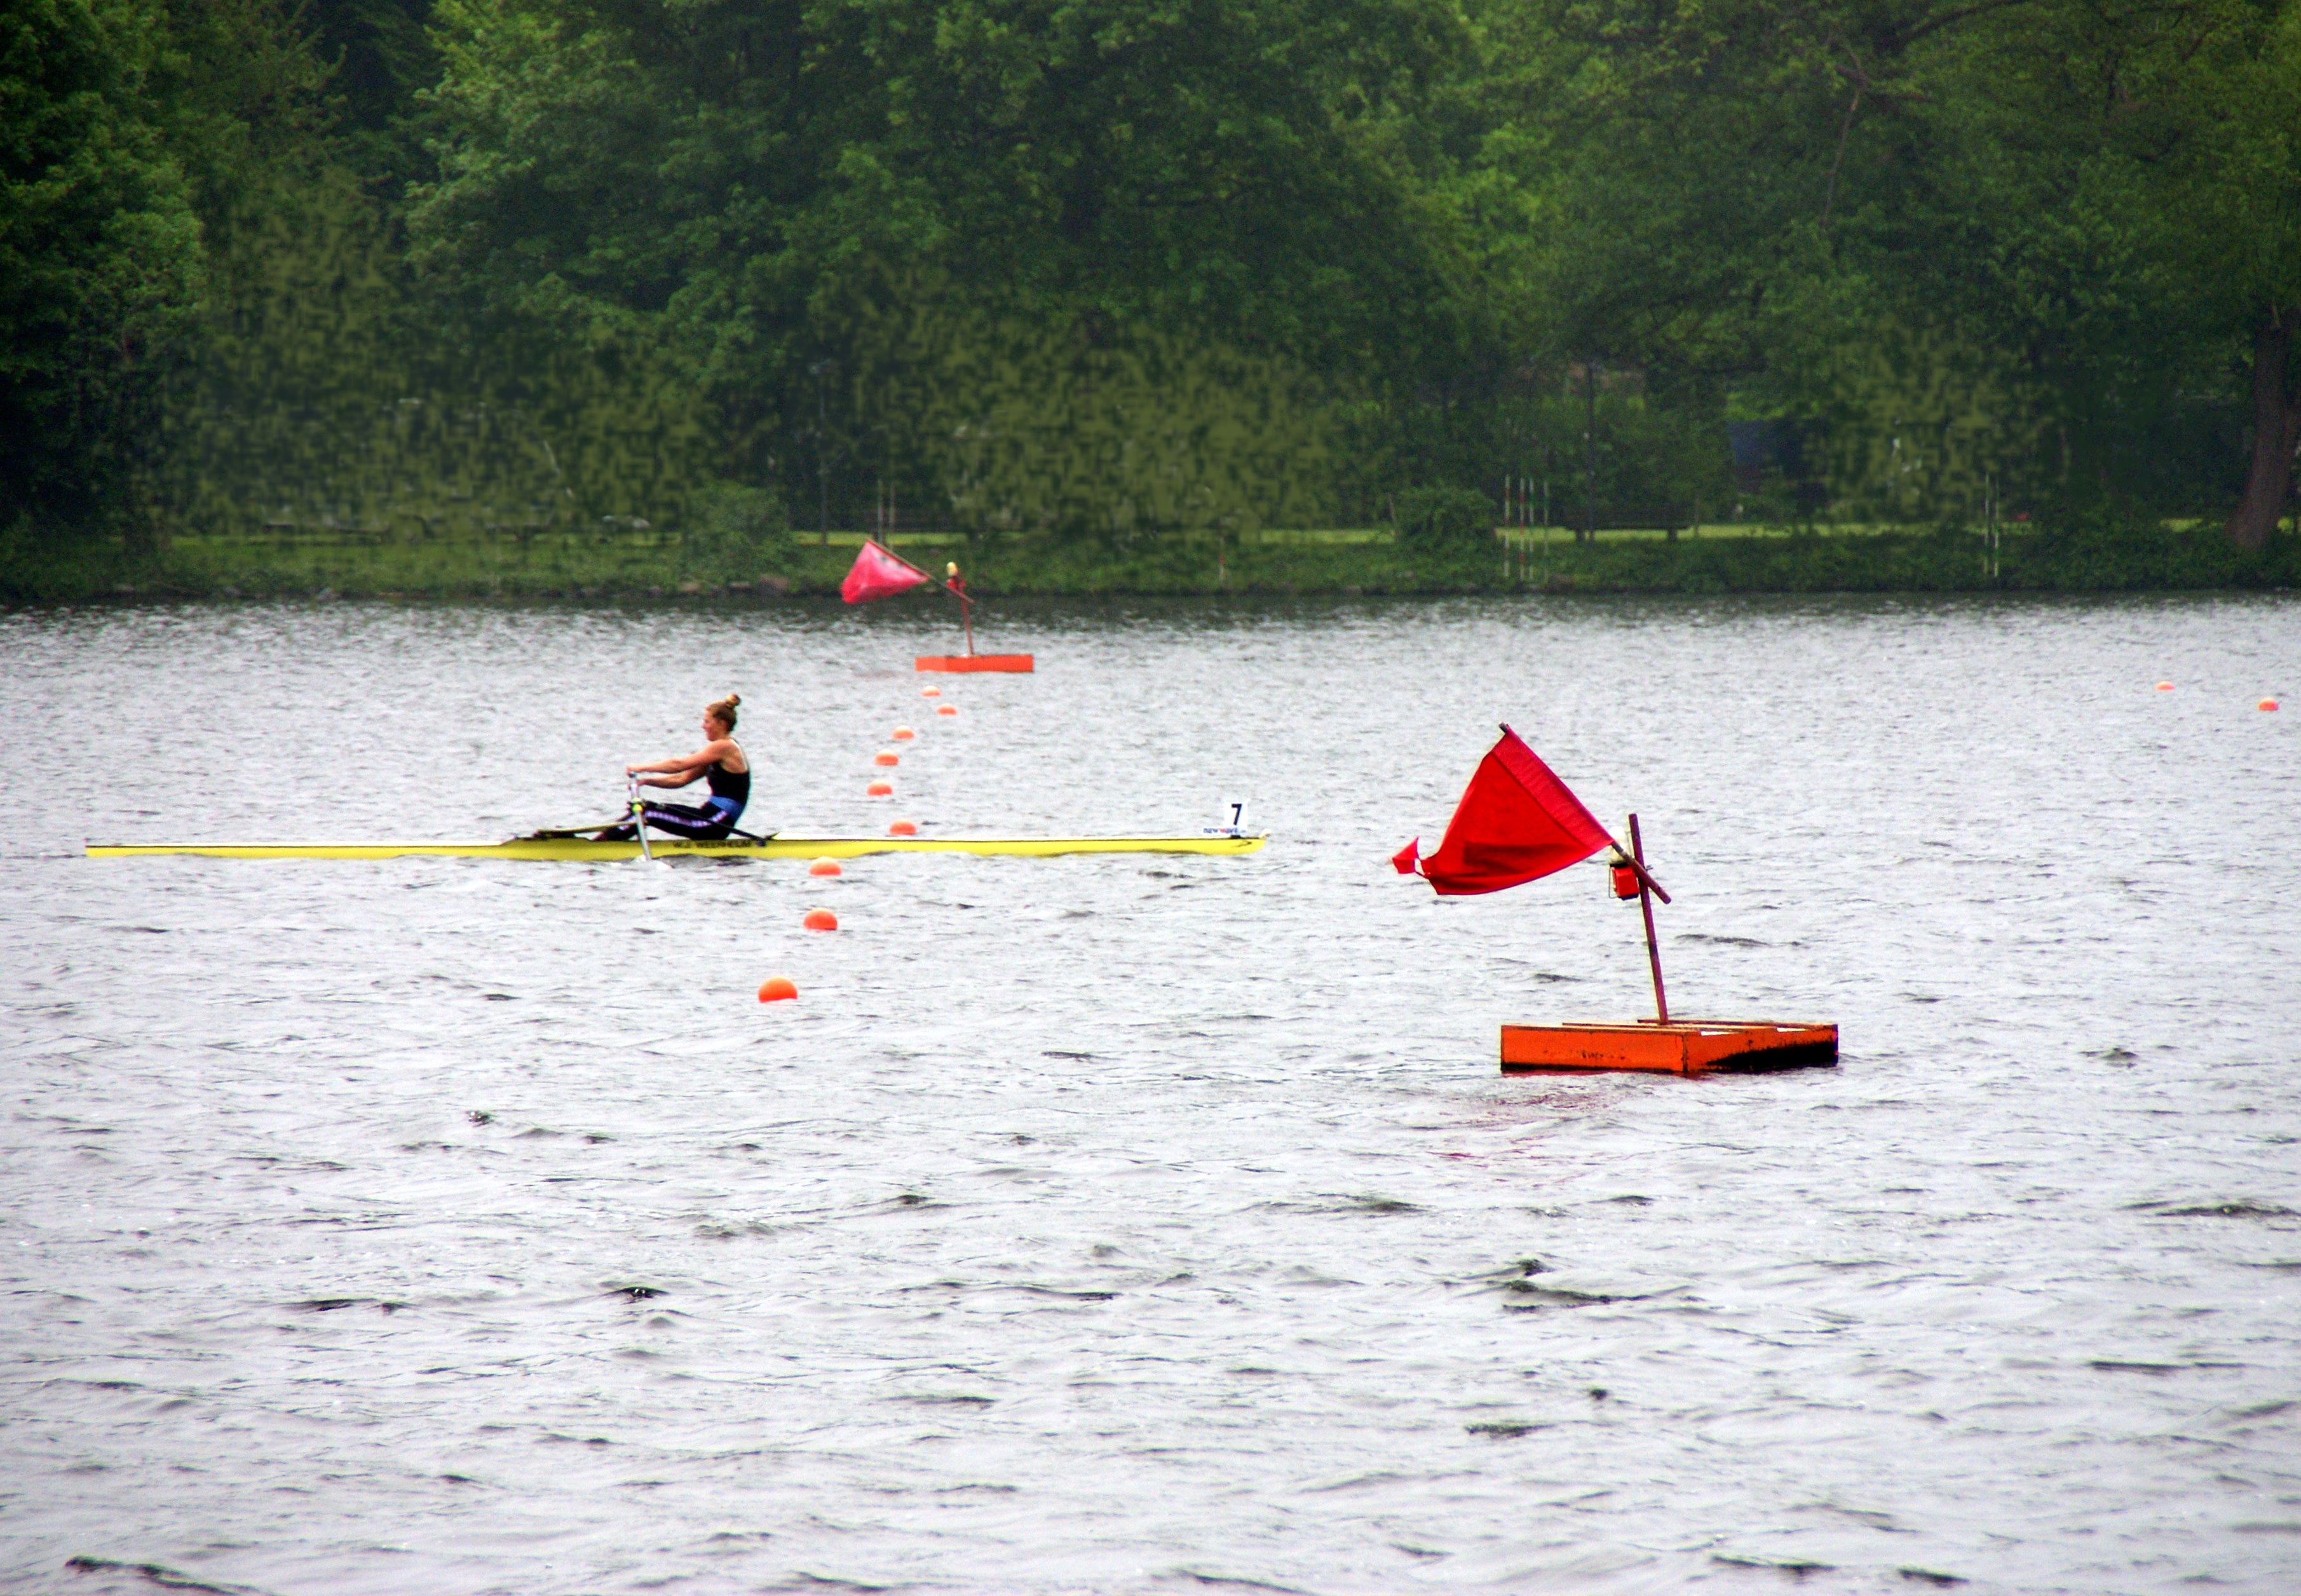
water, nature, boat, rain, lake, canoe, paddle, vehicle, kayak, eat, sports equipment, competition, bank, one, women, sports, boating, hazy, germany, kayaking, watercraft, rowing, target, canoeing, baldeneysee, water sport, targeted banner, rowing boats, sea kayak, watercraft rowing, canoe sprint